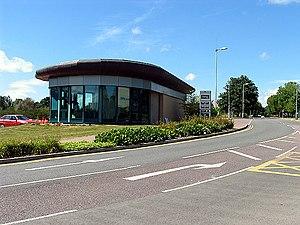
La Royal Air Force Greenham Common ou RAF Greenham Common est une ancienne base aérienne de la Royal Air Force dans le Berkshire, en Angleterre. L'aérodrome était au sud-est de Newbury, Berkshire, à environ 55 milles à l'Ouest de Londres.